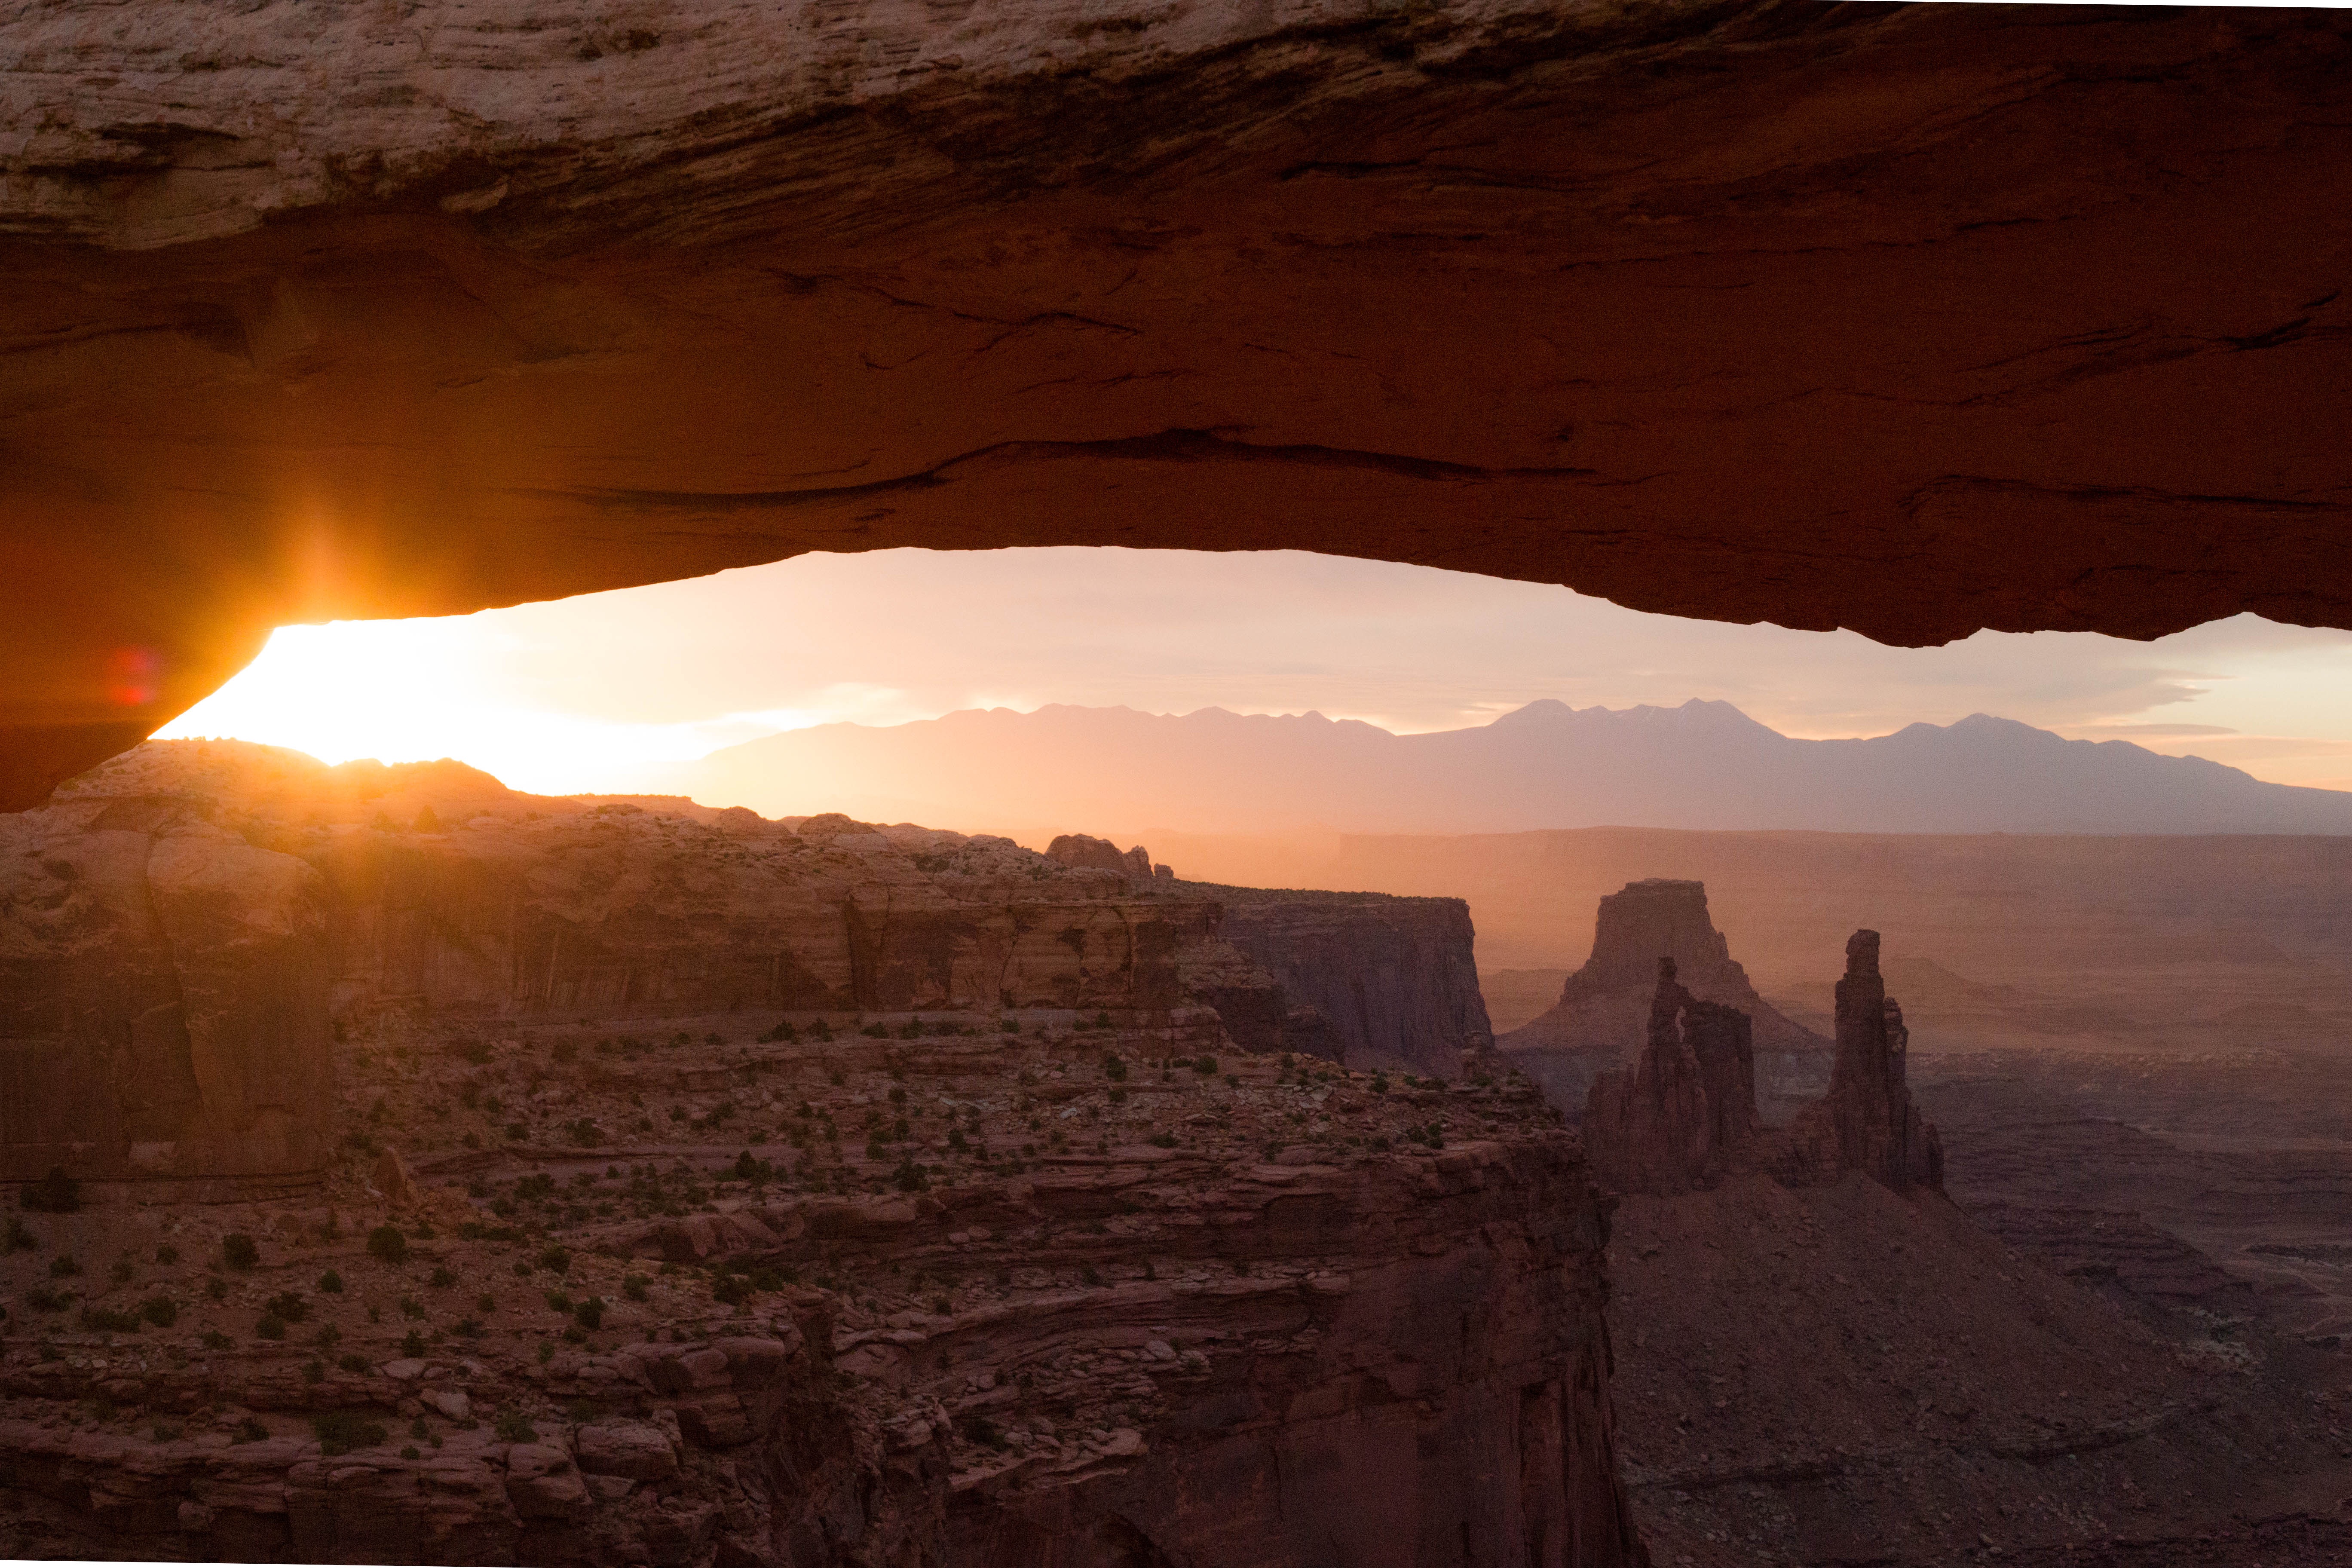
landscape, rock, sunrise, sunset, desert, dawn, valley, formation, dusk, arch, evening, canyon, terrain, plateau, wadi, landform, geographical feature